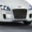
Label: automobile